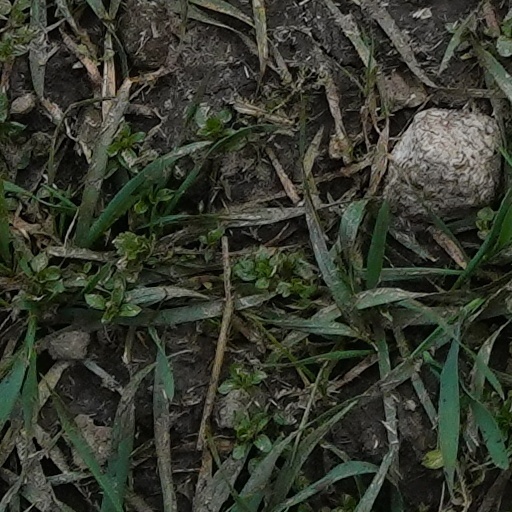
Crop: wheat